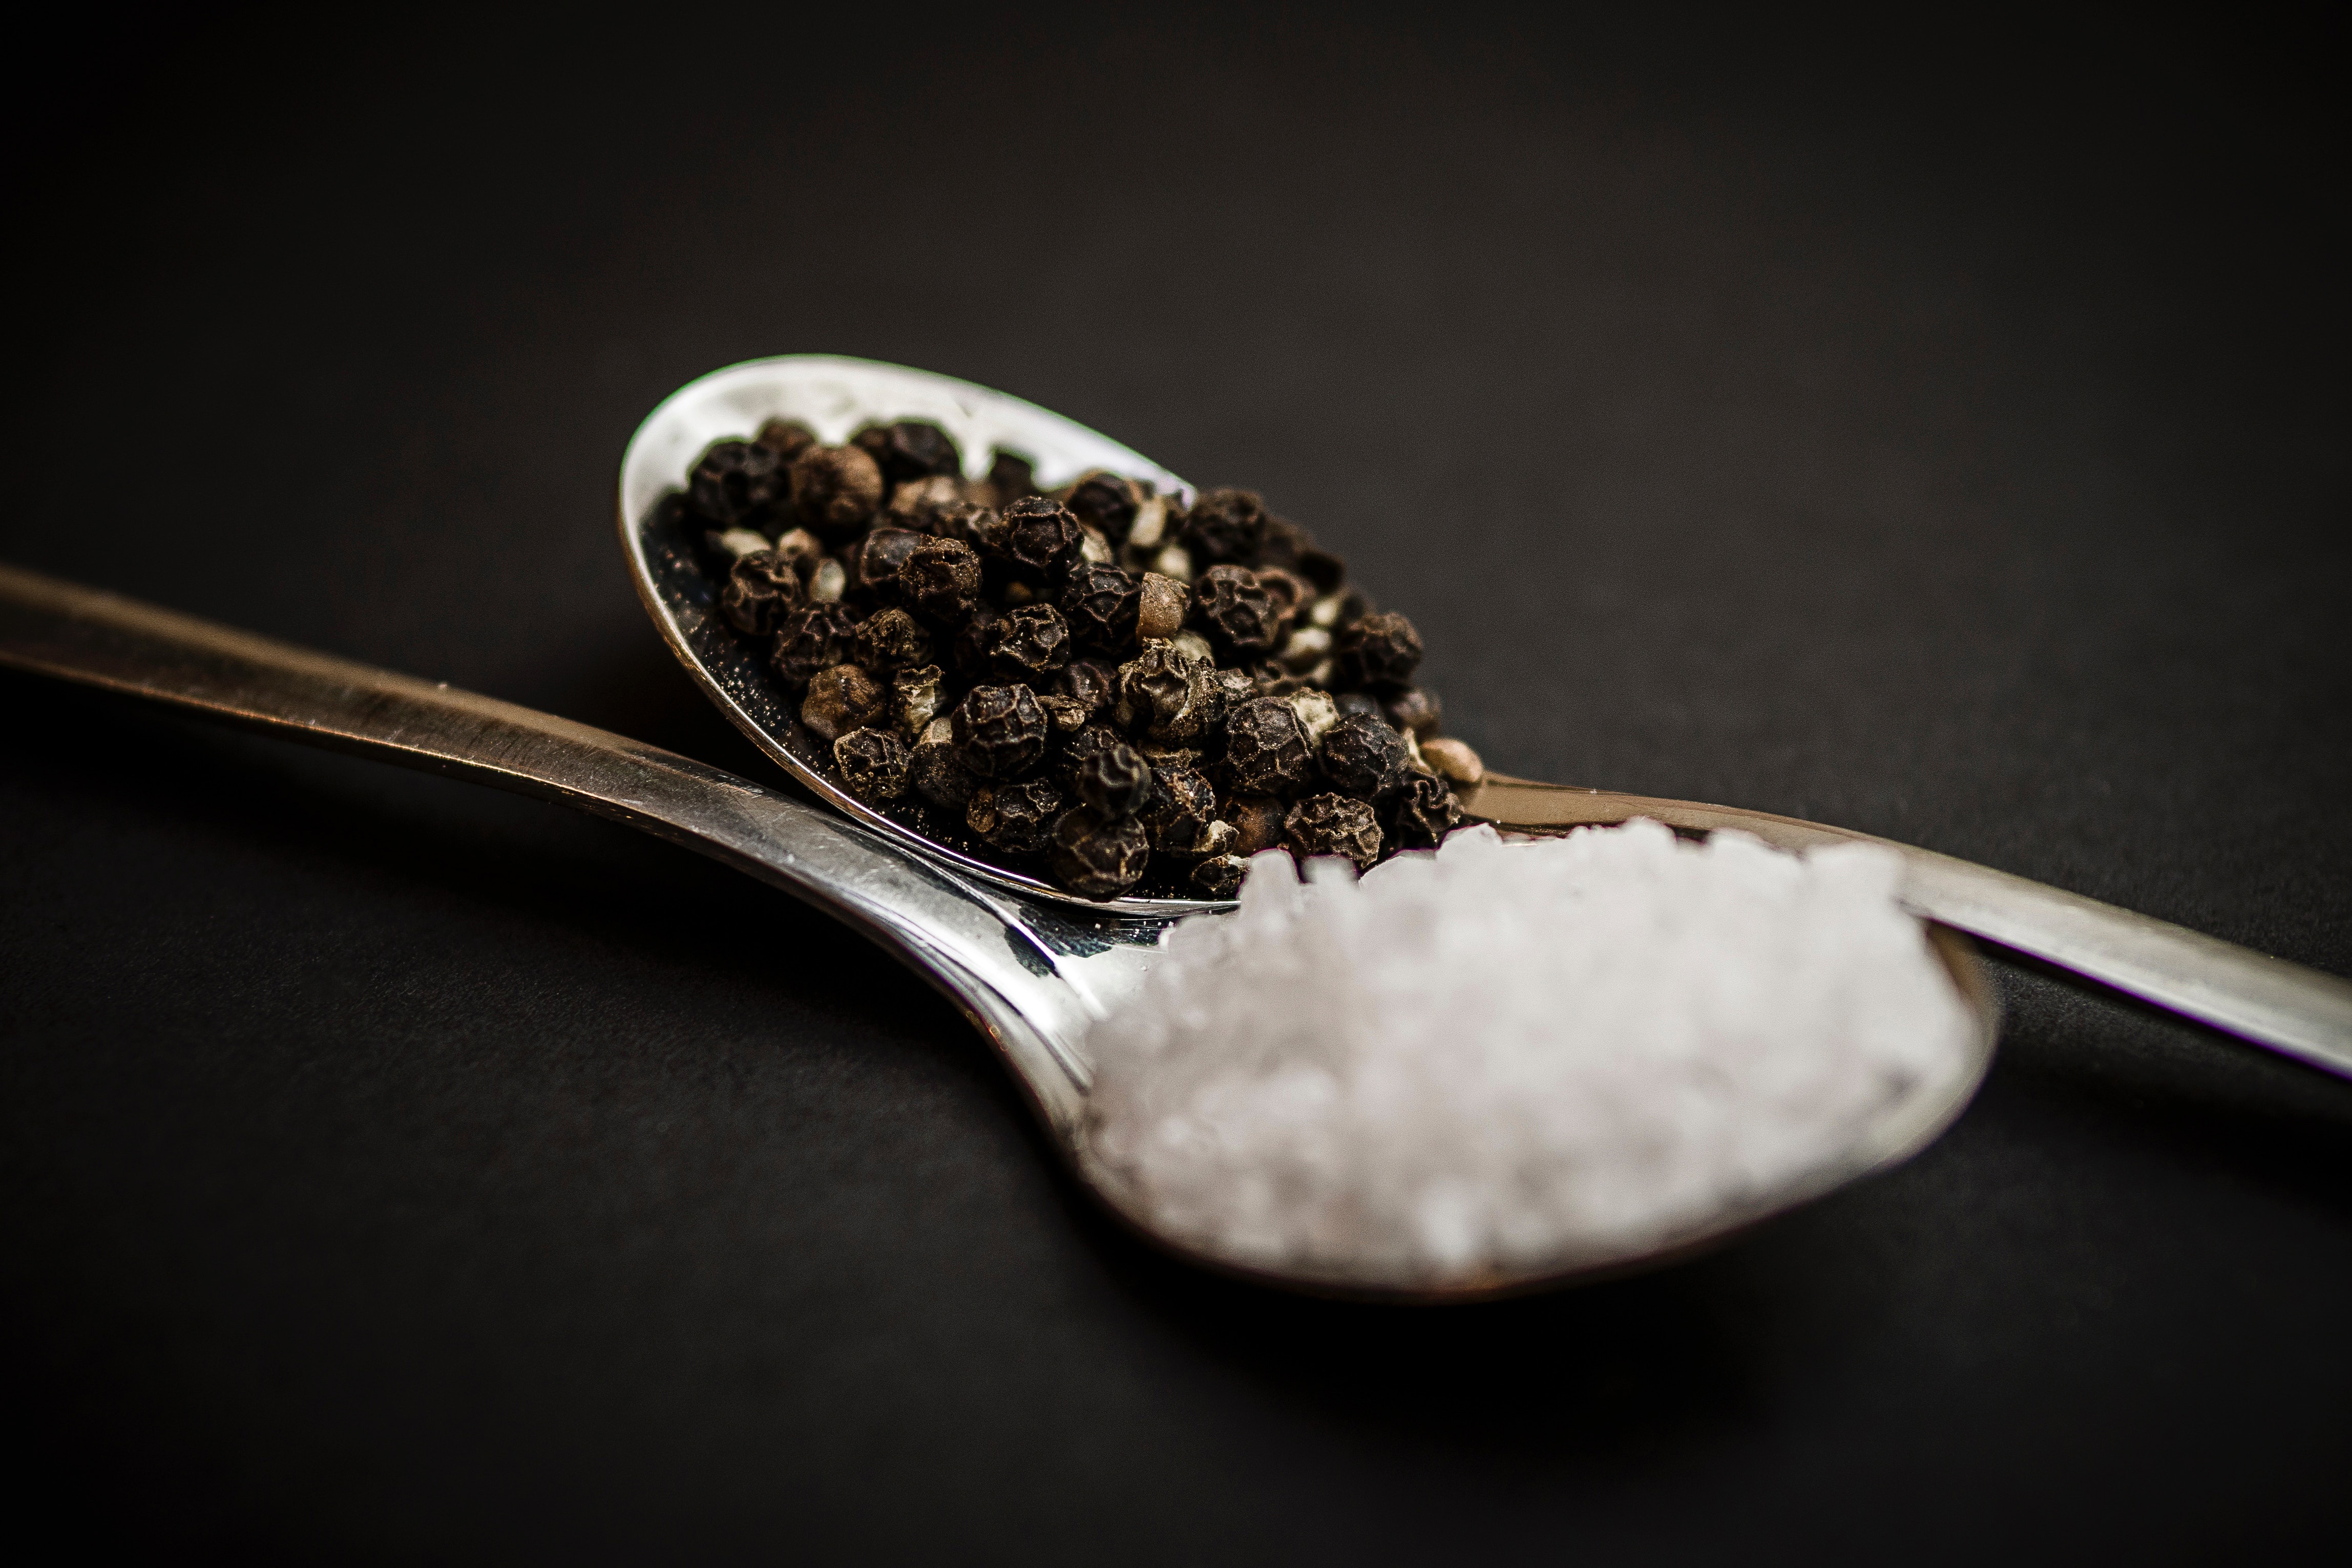
spoon, spice, cutlery, food, tableware, cuisine, ingredient, kitchen utensil, table sugar